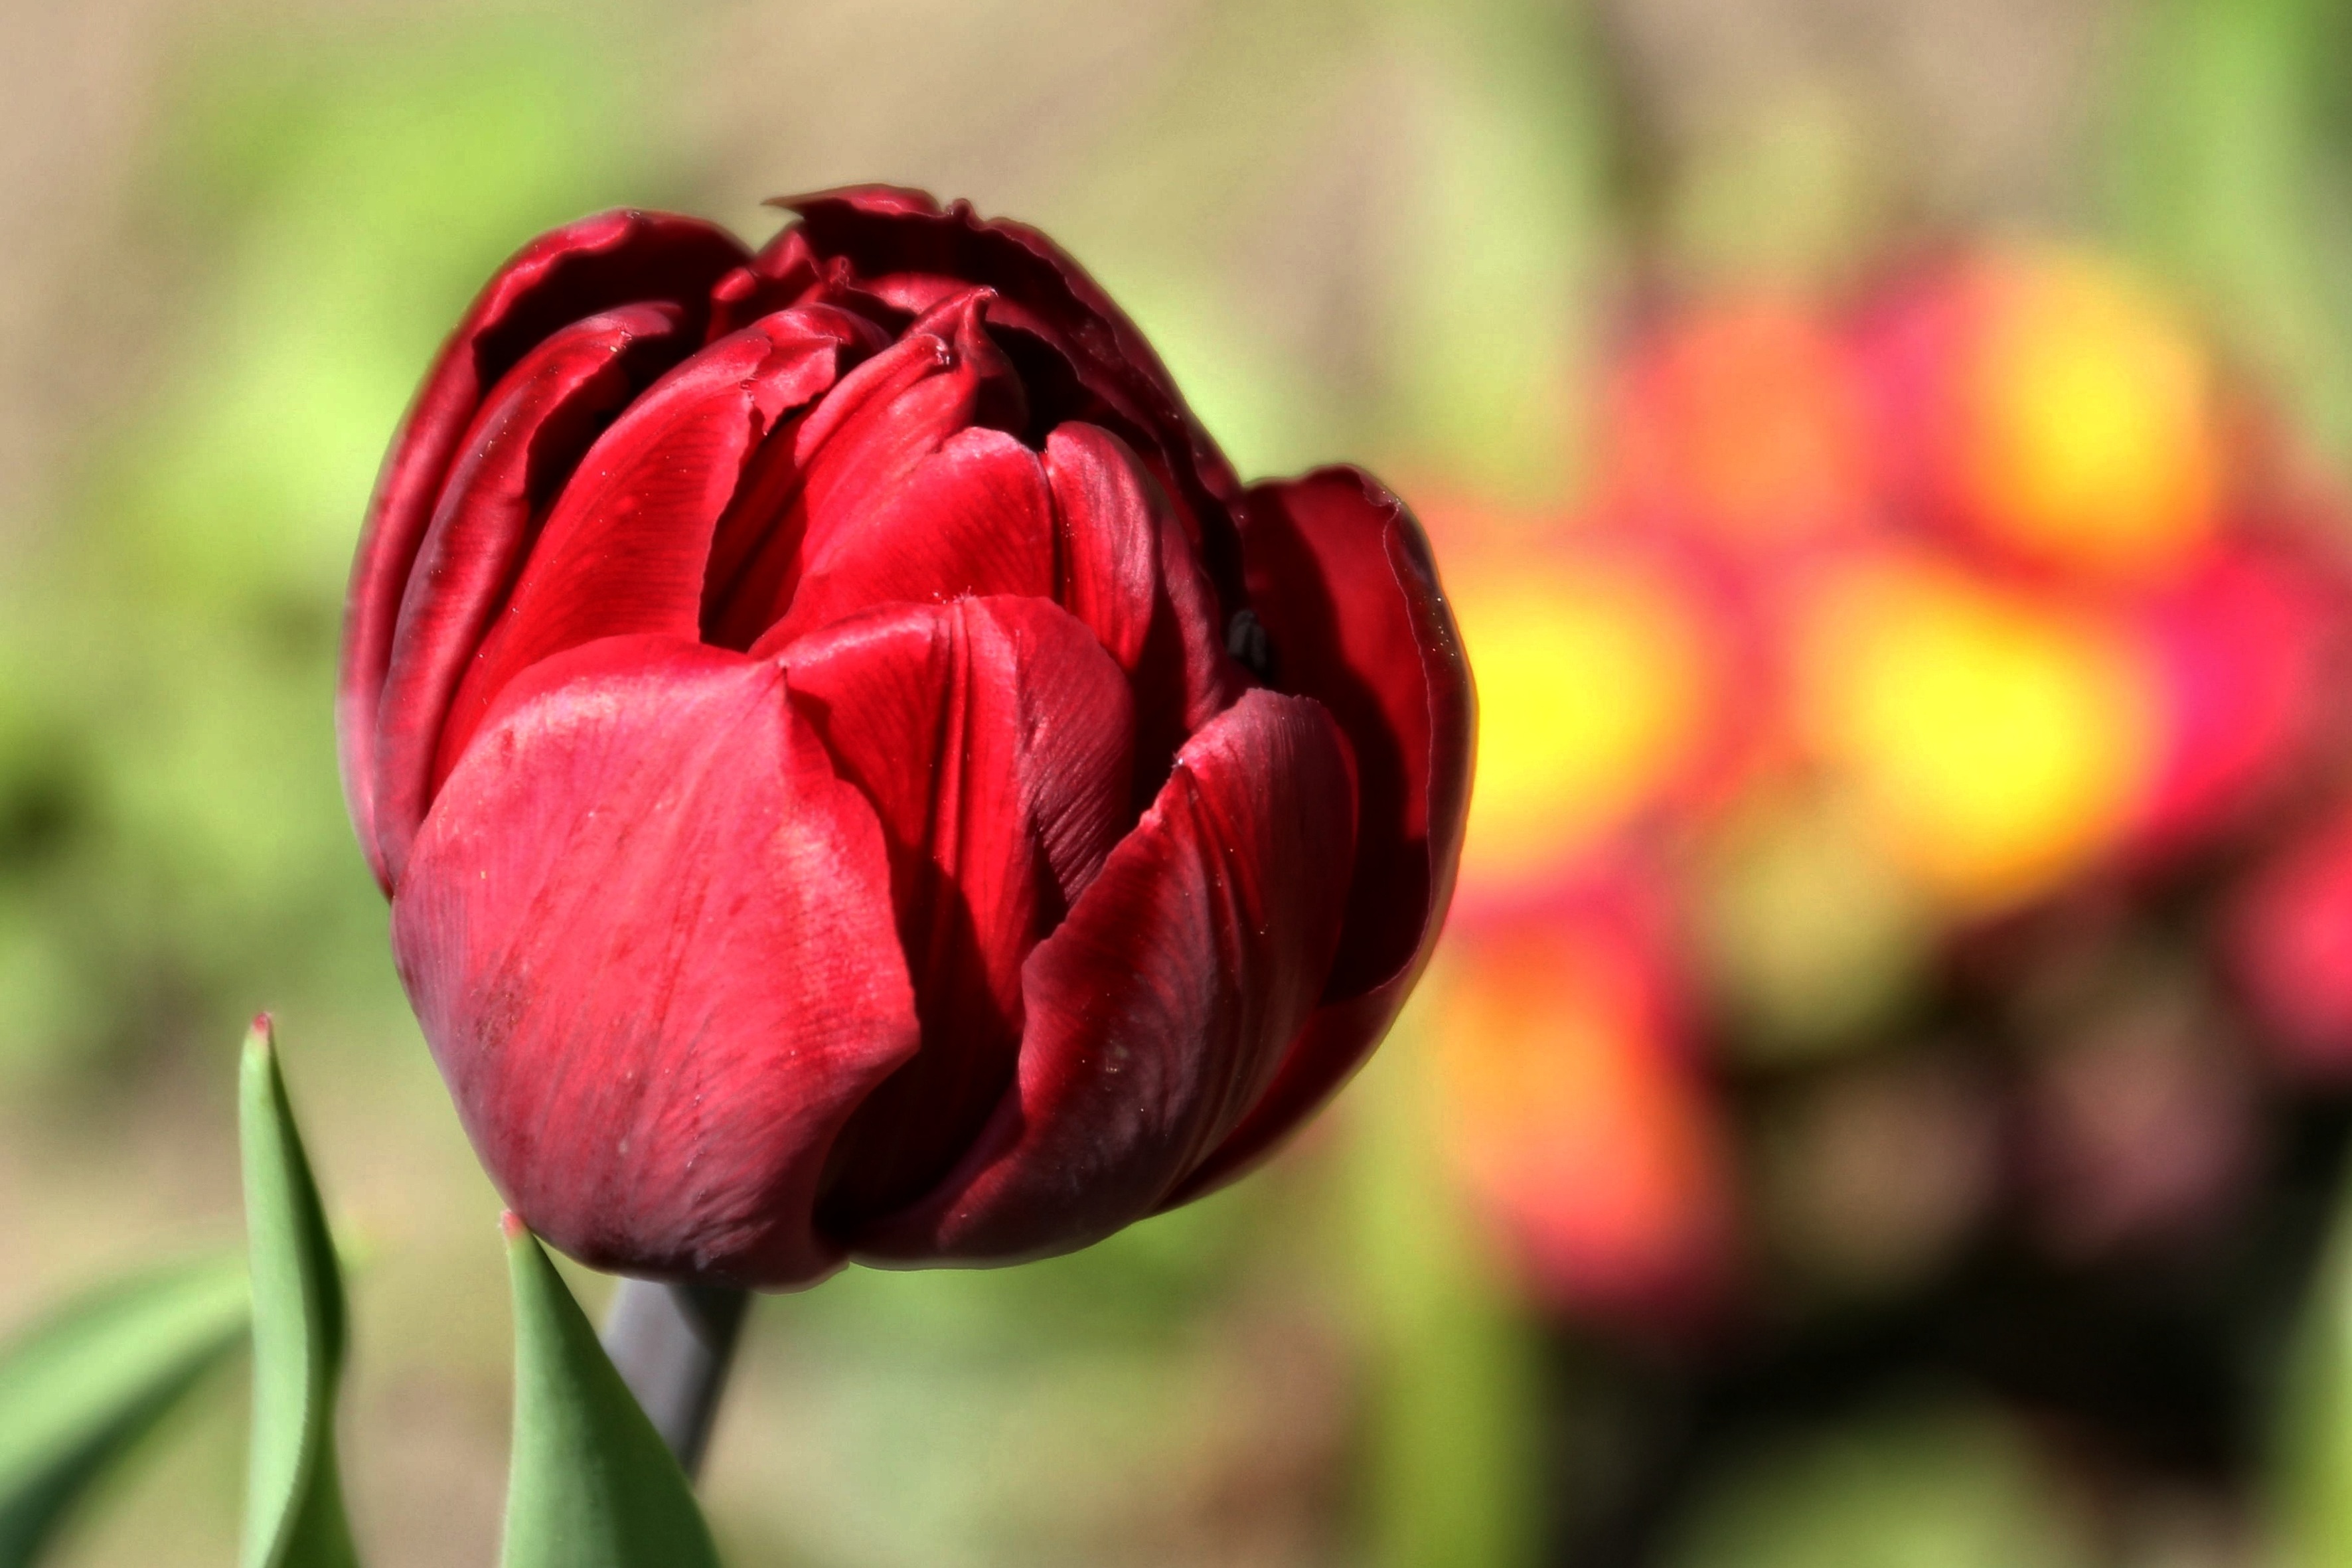
blossom, plant, flower, petal, tulip, spring, red, close, flora, close up, bud, macro photography, flowering plant, lily family, plant stem, land plant